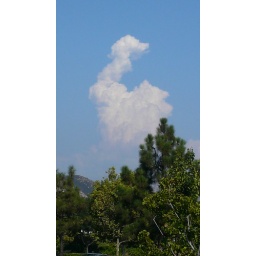
We went to Jamba Juice and these clouds were in the sky